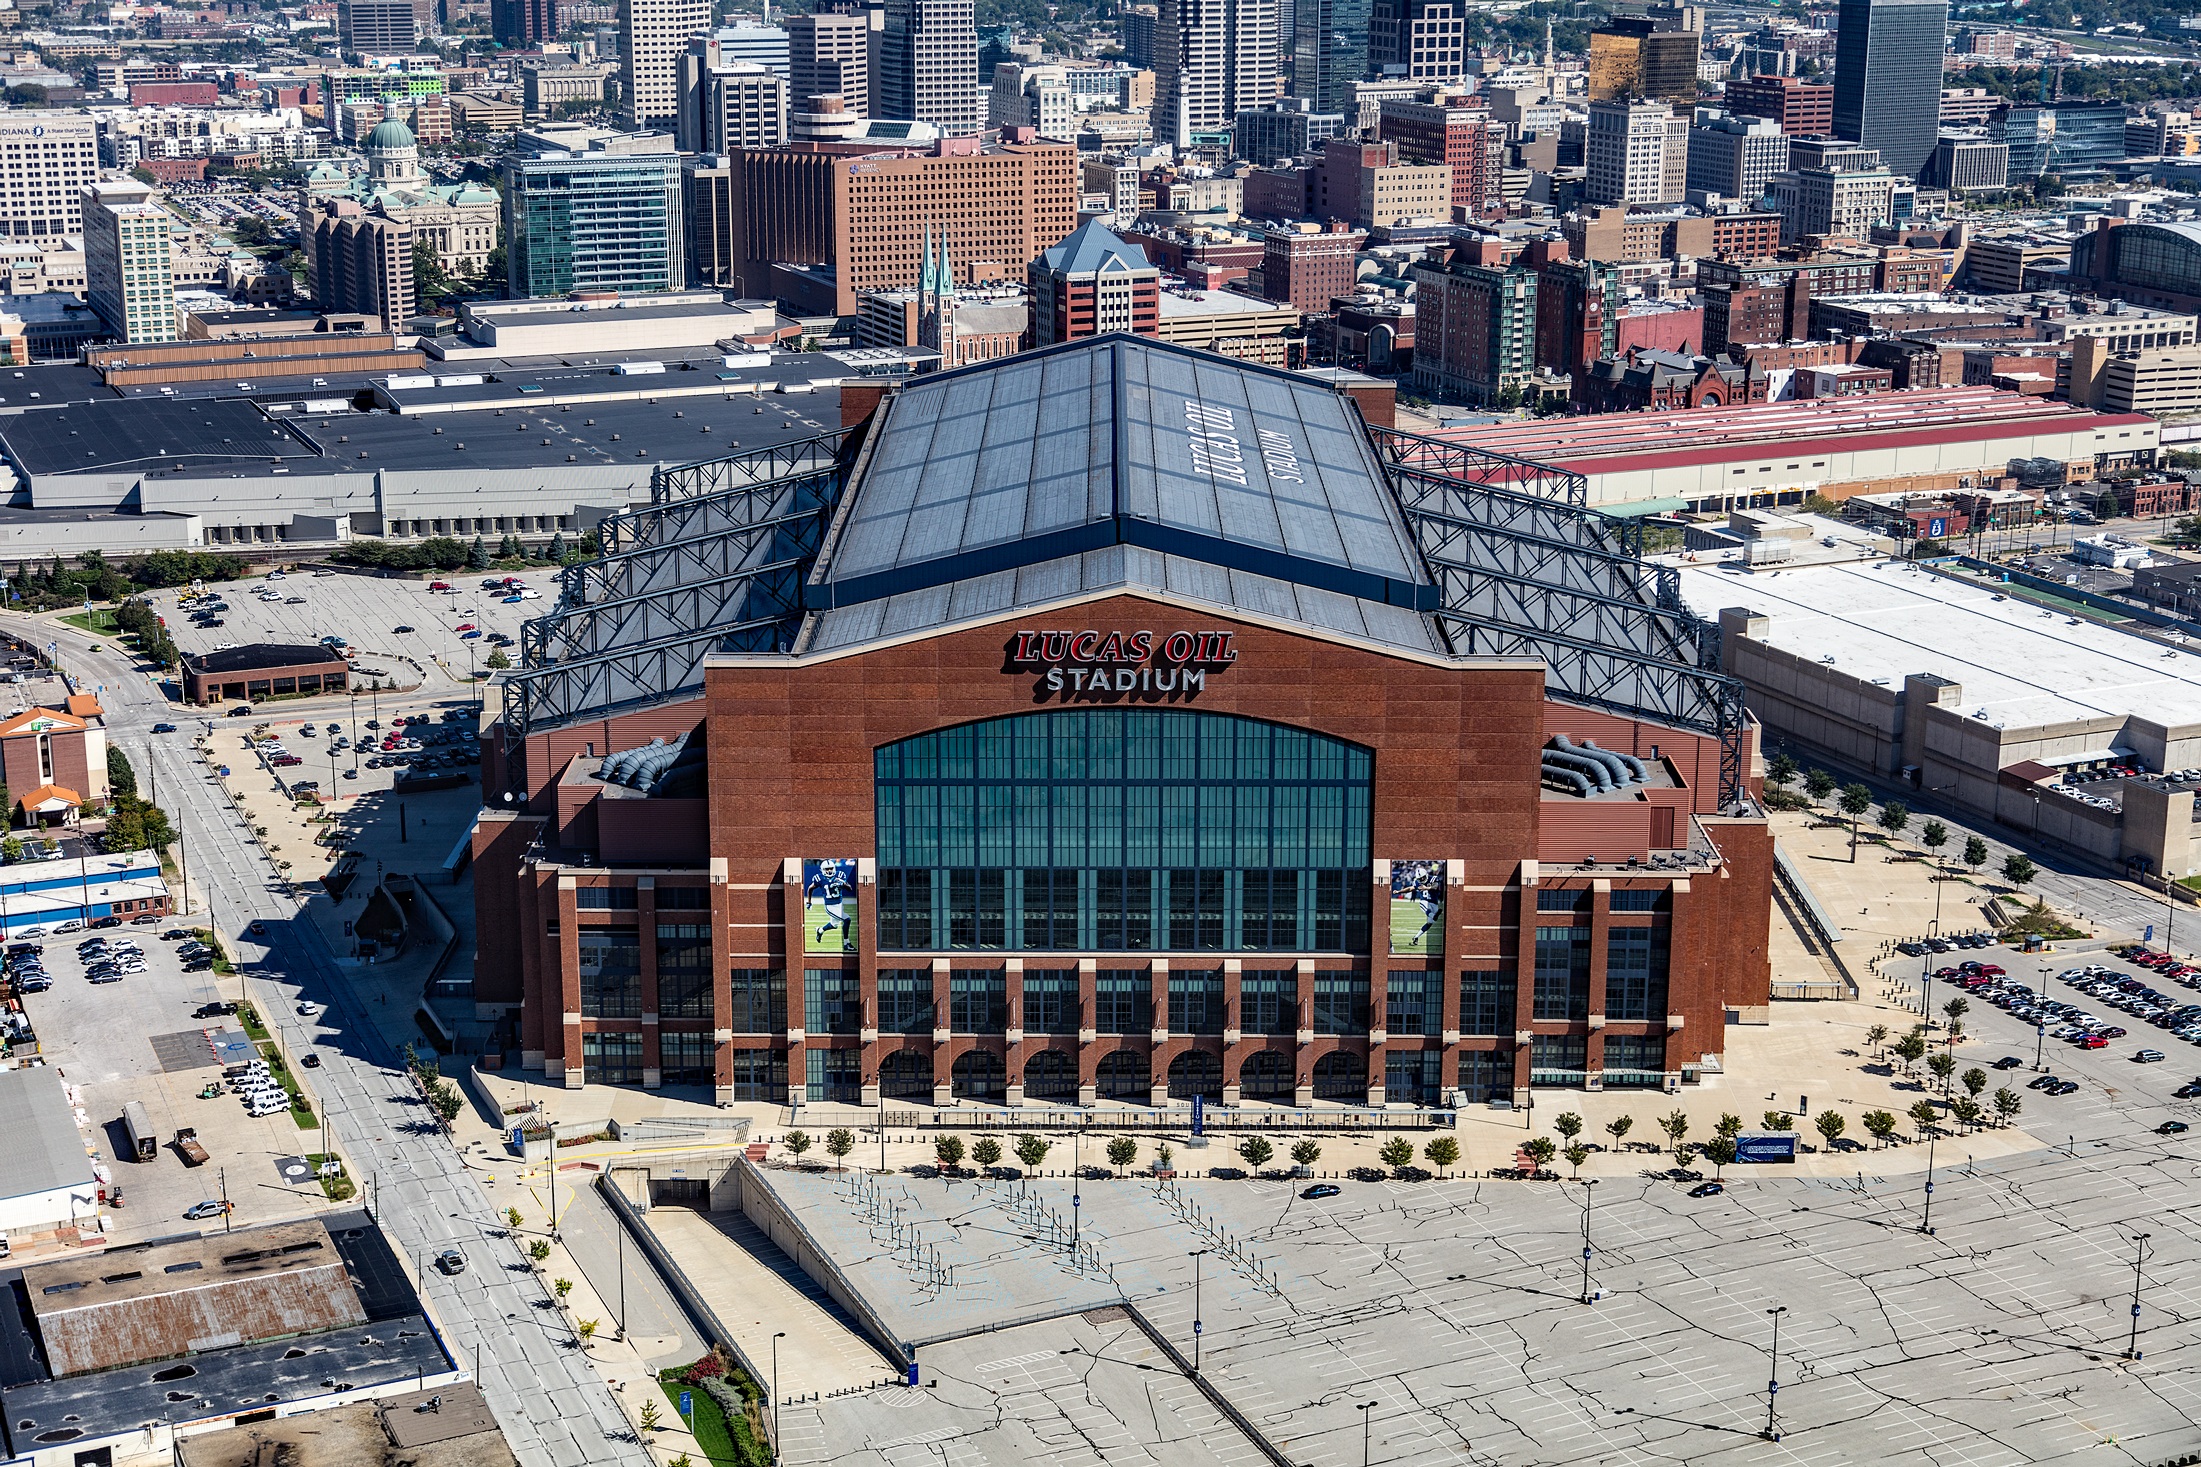
architecture, structure, skyline, town, roof, city, skyscraper, urban, cityscape, downtown, suburb, plaza, landmark, facade, football, stadium, aerial view, tower block, hdr, arena, skyscrapers, buildings, sports, town square, indianapolis, nfl, metropolis, neighbourhood, indiana, bird's eye view, aerial photography, urban area, residential area, human settlement, sport venue, lucas oil stadium